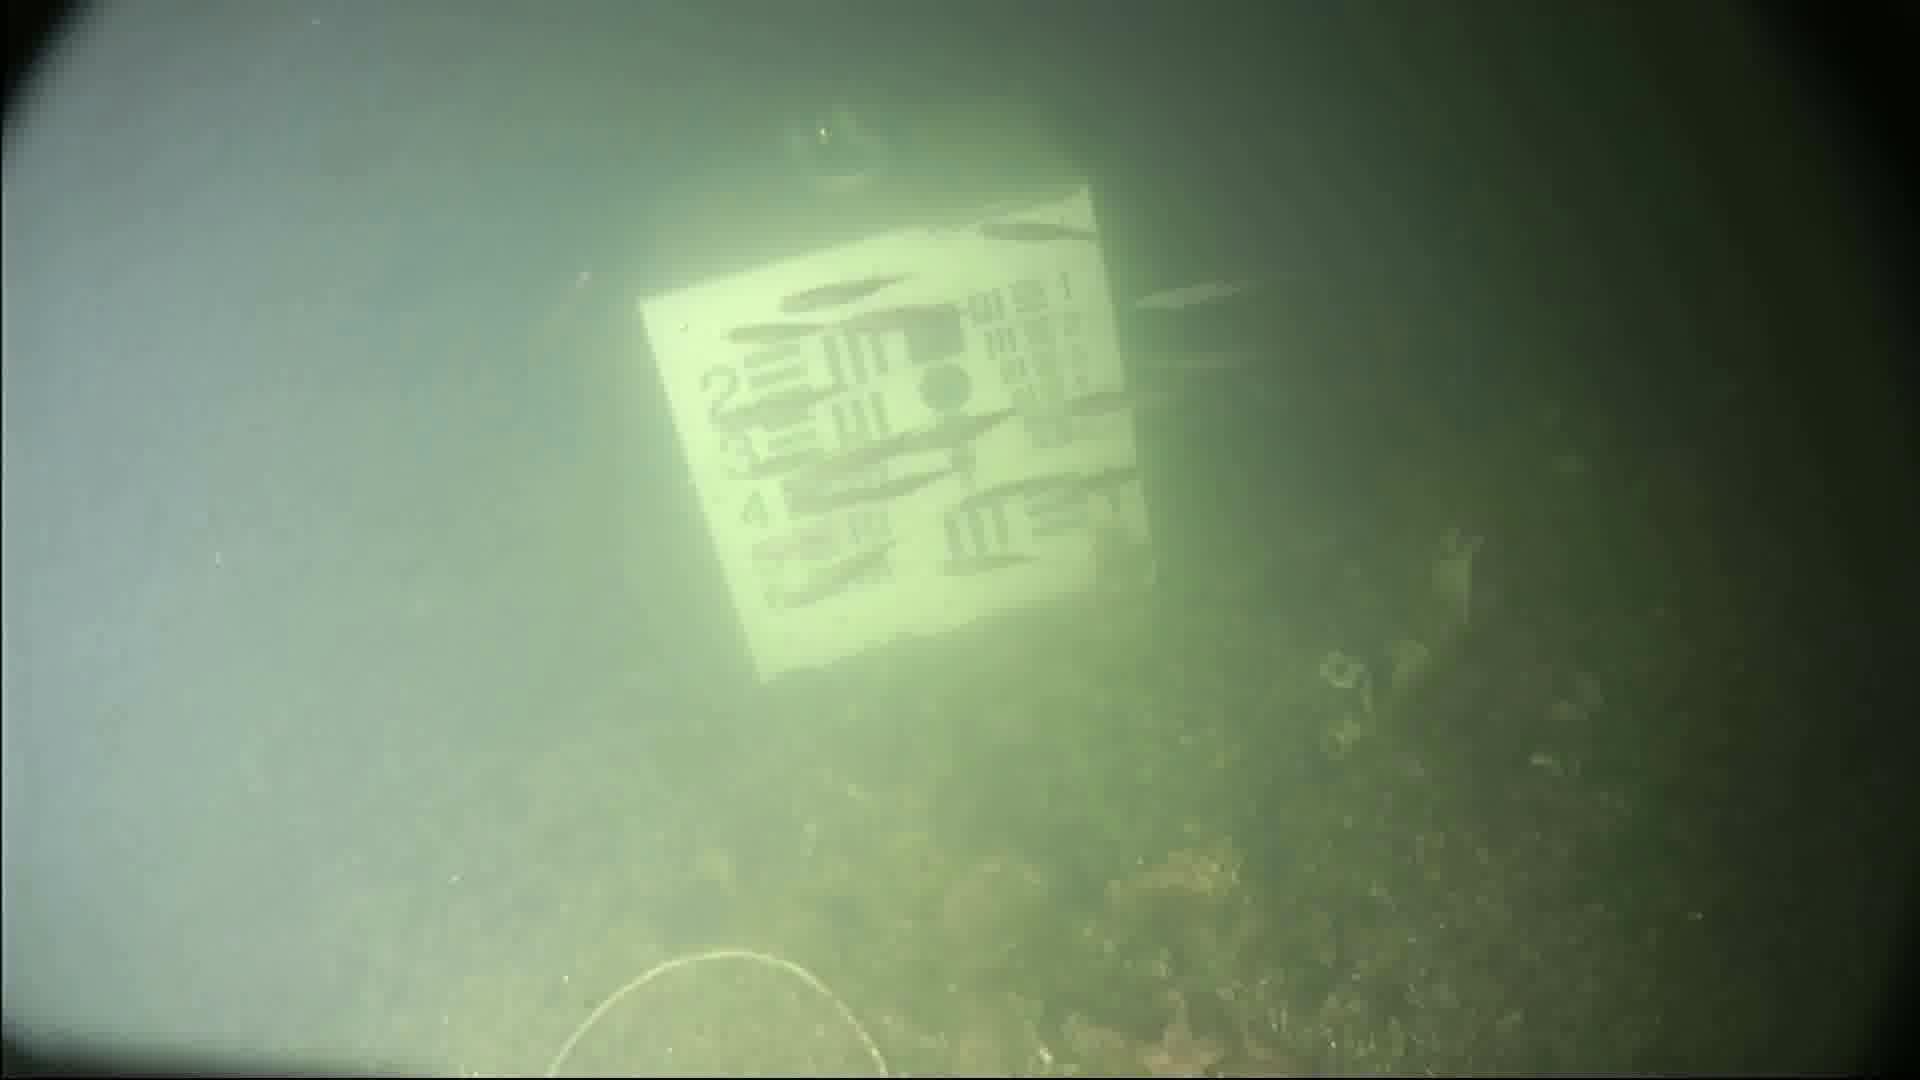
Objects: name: small_fish
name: starfish